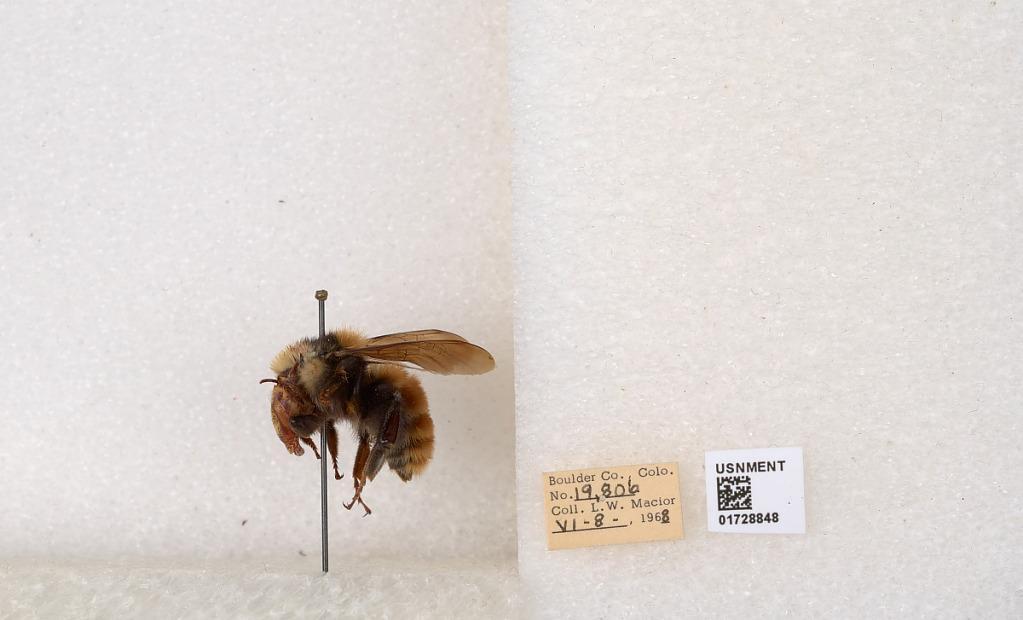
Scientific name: Bombus appositus Cresson
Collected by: L. Macior
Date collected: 1968-6-8
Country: United States
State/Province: Colorado
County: Boulder
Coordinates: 40.0925, -105.358